Wicklow Way

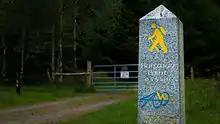
The halfway point of the Wicklow Way at the entrance to Drumgoff Forest, Glenmalure

The Wicklow Way forms part of European walking route E8 which runs from Dursey Island in County Cork to Istanbul in Turkey. The Irish section incorporates the Wicklow Way, the South Leinster Way, the East Munster Way, the Blackwater Way and parts of the Kerry Way and the Beara Way. There is an unmarked link route from Dublin Port (where the E8 connects to Liverpool by ferry) which follows the River Dodder to Rathfarnham and on to the Wicklow Way trailhead at Marlay Park via Saint Enda's Park. Similarly, an unmarked road walk connects Clonegal with the trailhead of the South Leinster Way in Kildavin, County Carlow.